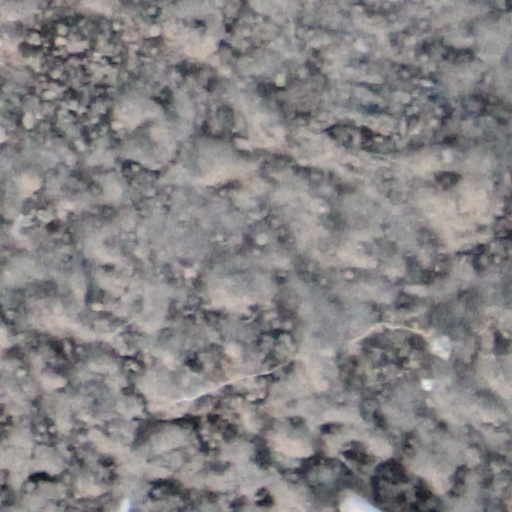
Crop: wheat